Cactus (1986 film)

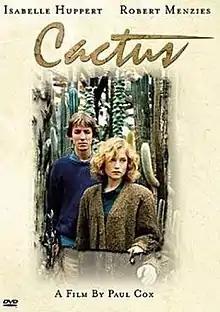
Film poster

Cactus is a 1986 Australian drama film directed by Paul Cox and starring Isabelle Huppert.